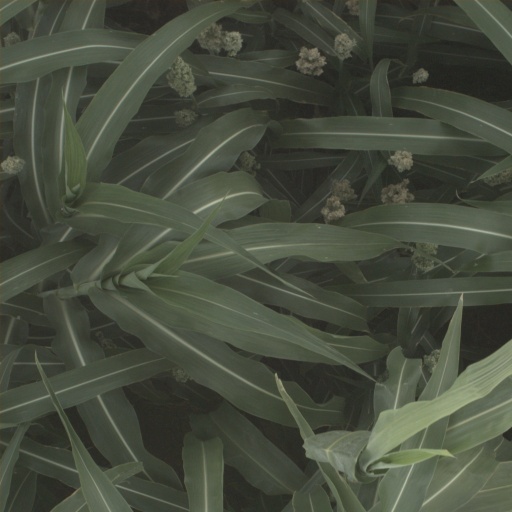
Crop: sorghum